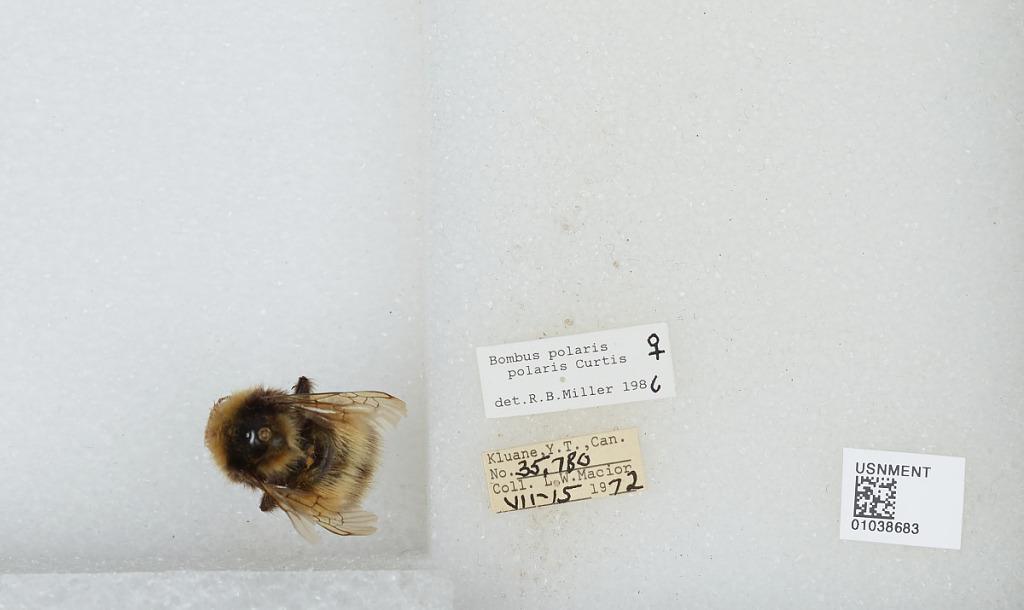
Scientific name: Bombus (Alpinobombus) polaris Curtis
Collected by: L. Macior
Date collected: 1972-7-15
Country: Canada
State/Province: Yukon Territory
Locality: Kluane
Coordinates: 60.75, -139.5
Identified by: Miller, R. B.